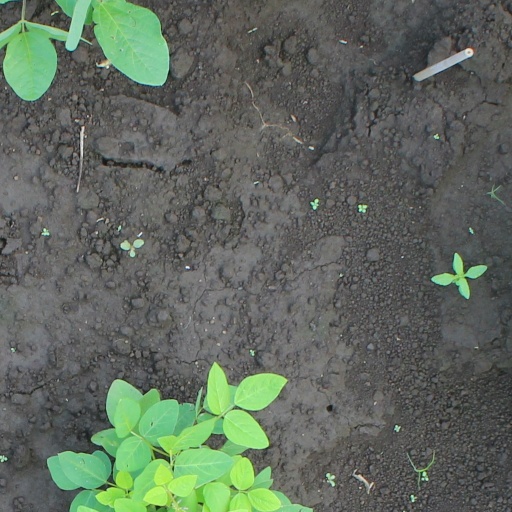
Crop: soybean